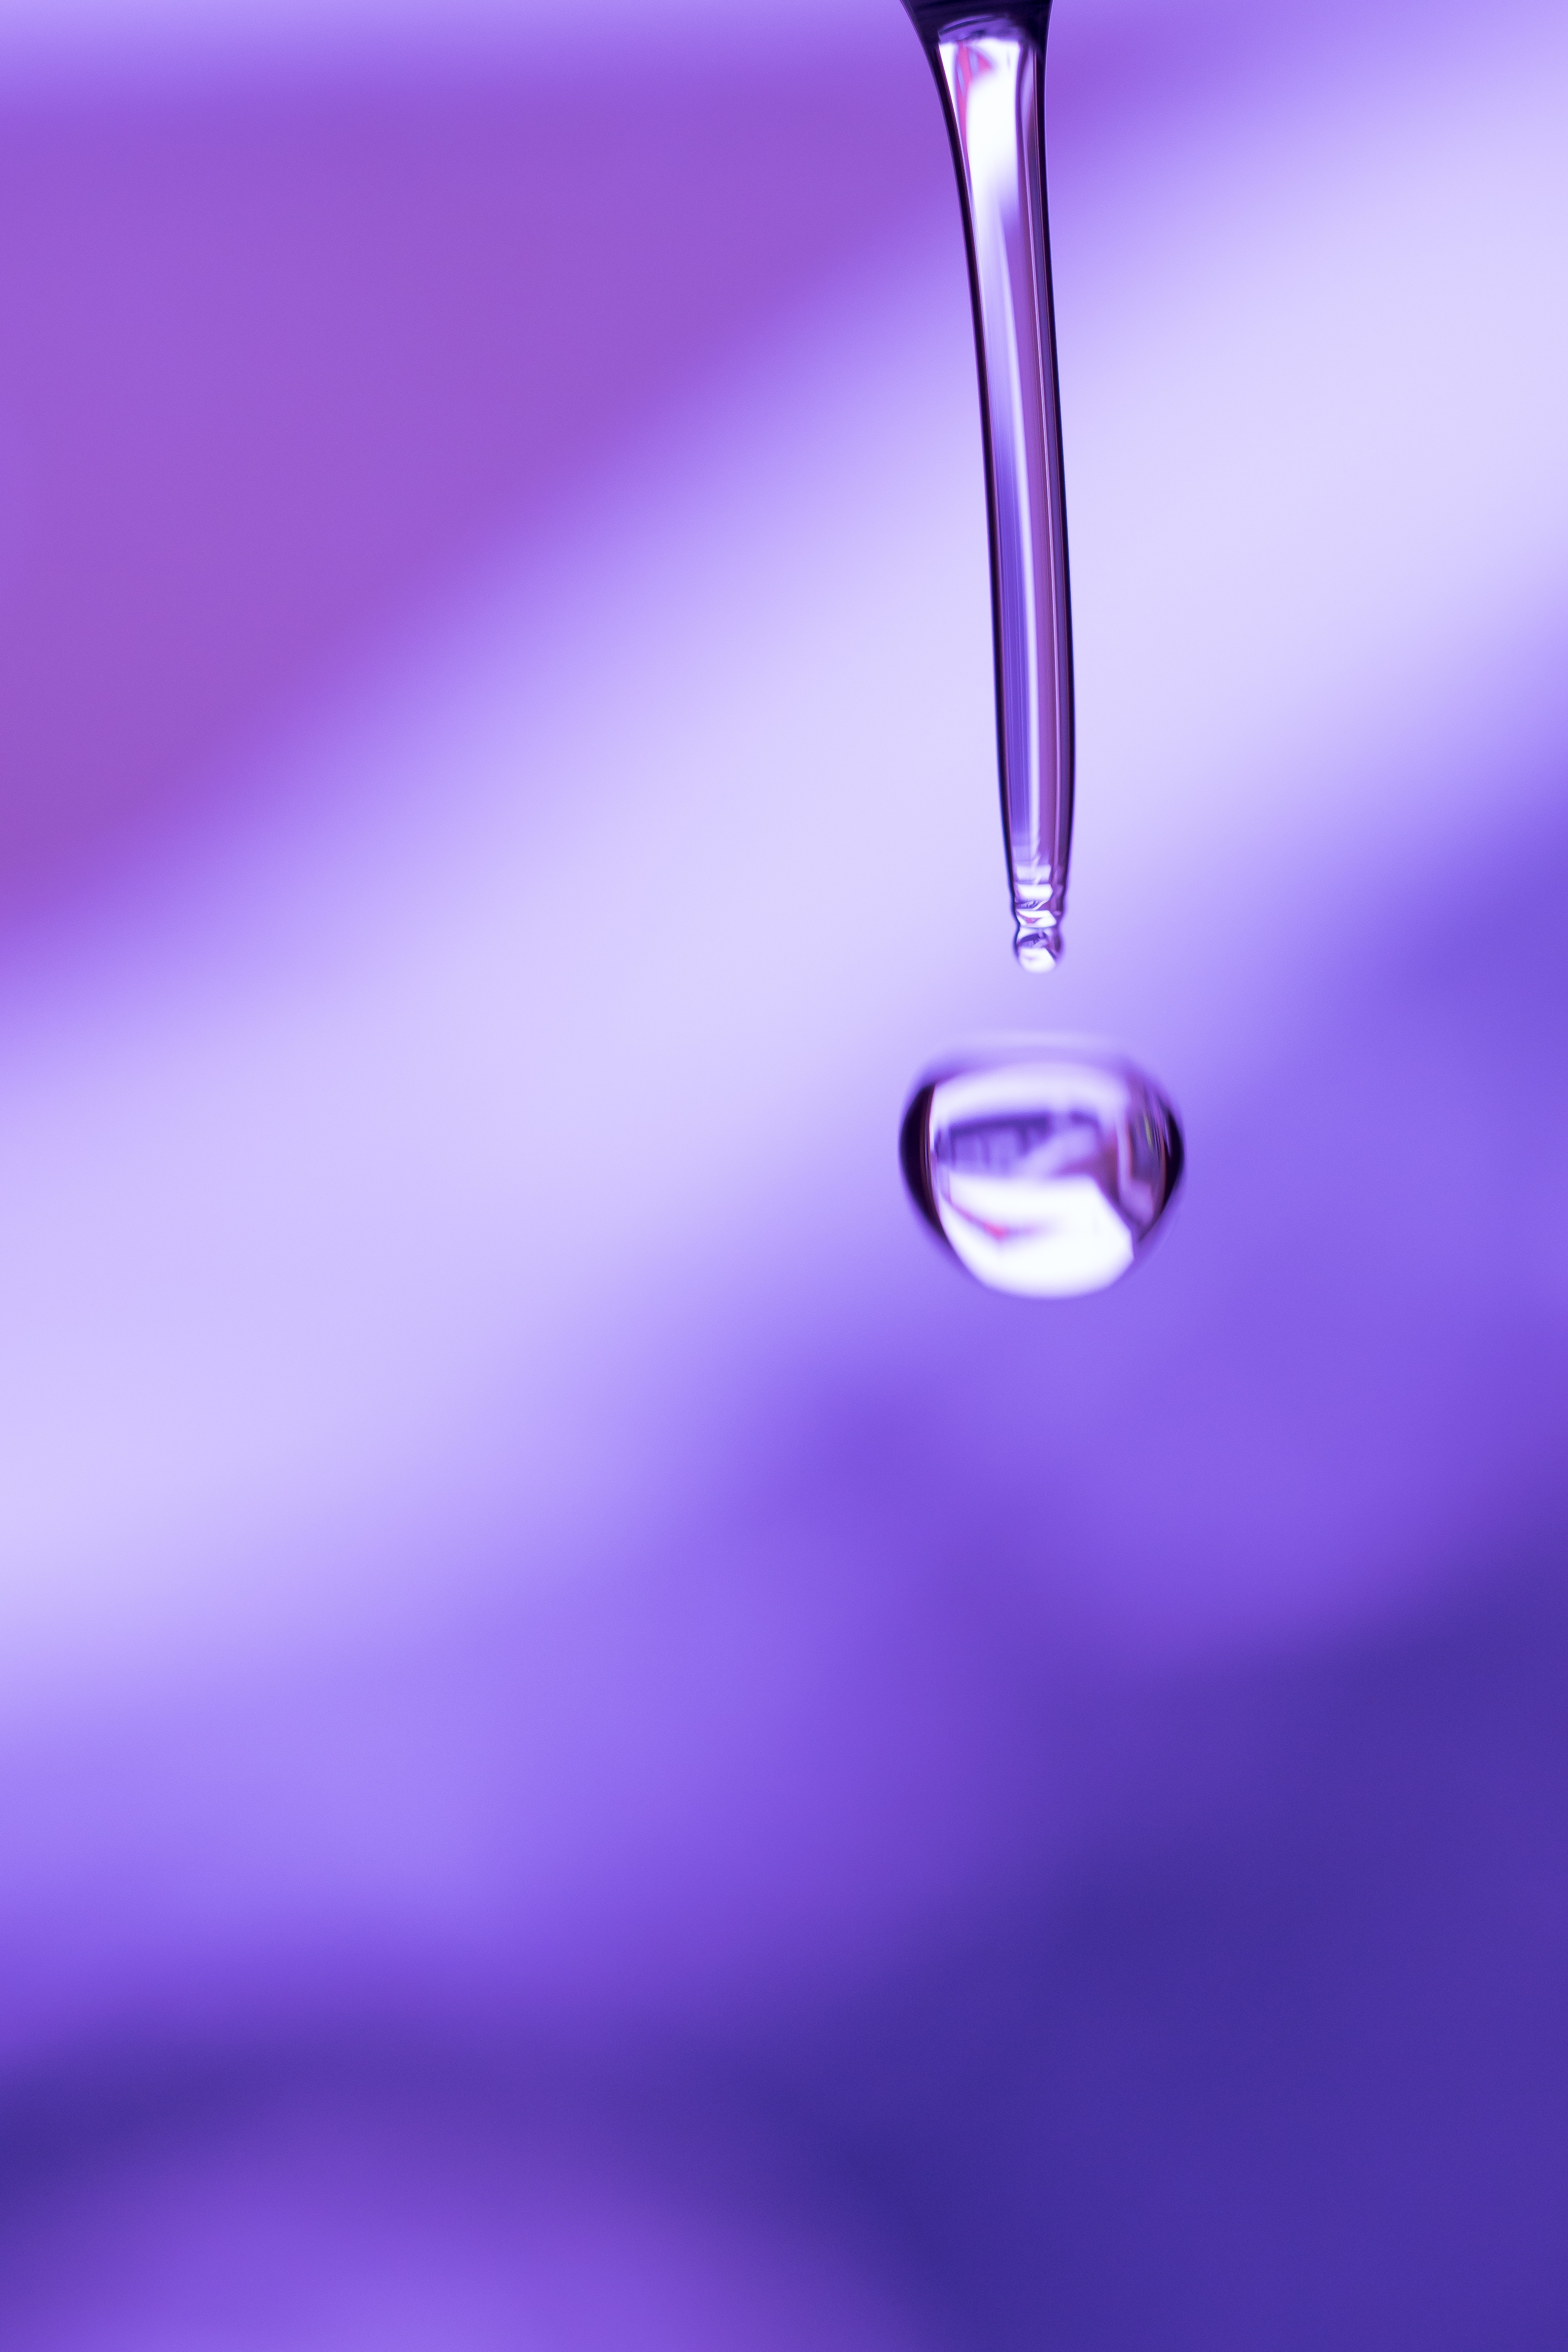
water, drop, purple, petal, macro, blue, colorful, close, lighting, drip, violet, drop of water, moisture, macro photography, computer wallpaper, drop pictures